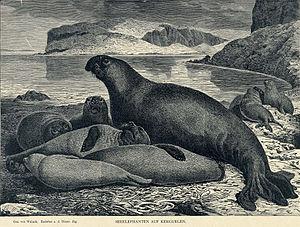
La SMS Gazelle est une corvette cuirassée de la Marine prussienne, puis de la Marine de la Confédération du Nord et enfin de la Marine impériale allemande, appartenant à la classe Arcona.